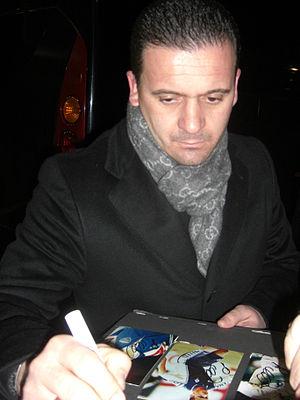
Predrag Mijatović, est un footballeur monténégrin, international yougoslave, né le 19 janvier 1969 à Titograd en Yougoslavie. Il a été du 3 juillet 2006 jusqu'en juin 2009 le directeur sportif de la section football du Real Madrid. Il est considéré comme l'un des meilleurs joueurs yougoslaves des années 1990. Au cours de sa carrière, son poste sur le terrain a principalement été attaquant, mais il a souvent été utilisé, notamment en fin de carrière, comme milieu de terrain offensif.